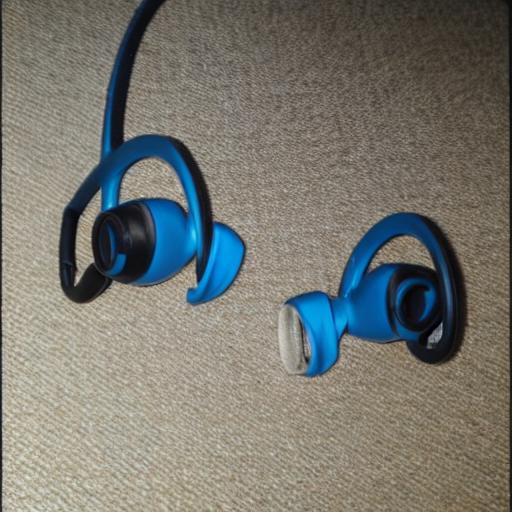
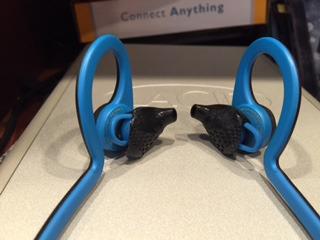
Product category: headphones
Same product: no